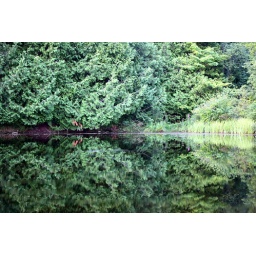
Reflection of a river shoreline running off Deer Bay in the Kawartha Lakes region of Ontario